Château de Vitré

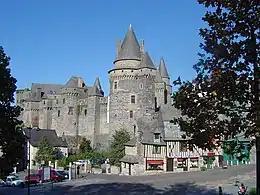
South façade and Place Saint-Yves

From the end of the 15th century, alterations concentrated on improving the comfort of the castle, including the construction of galleries and a renaissance style oratory (1530). The Parlement of Brittany took refuge in the castle three times (in 1564, 1582 and 1583), while plague raged in Rennes.